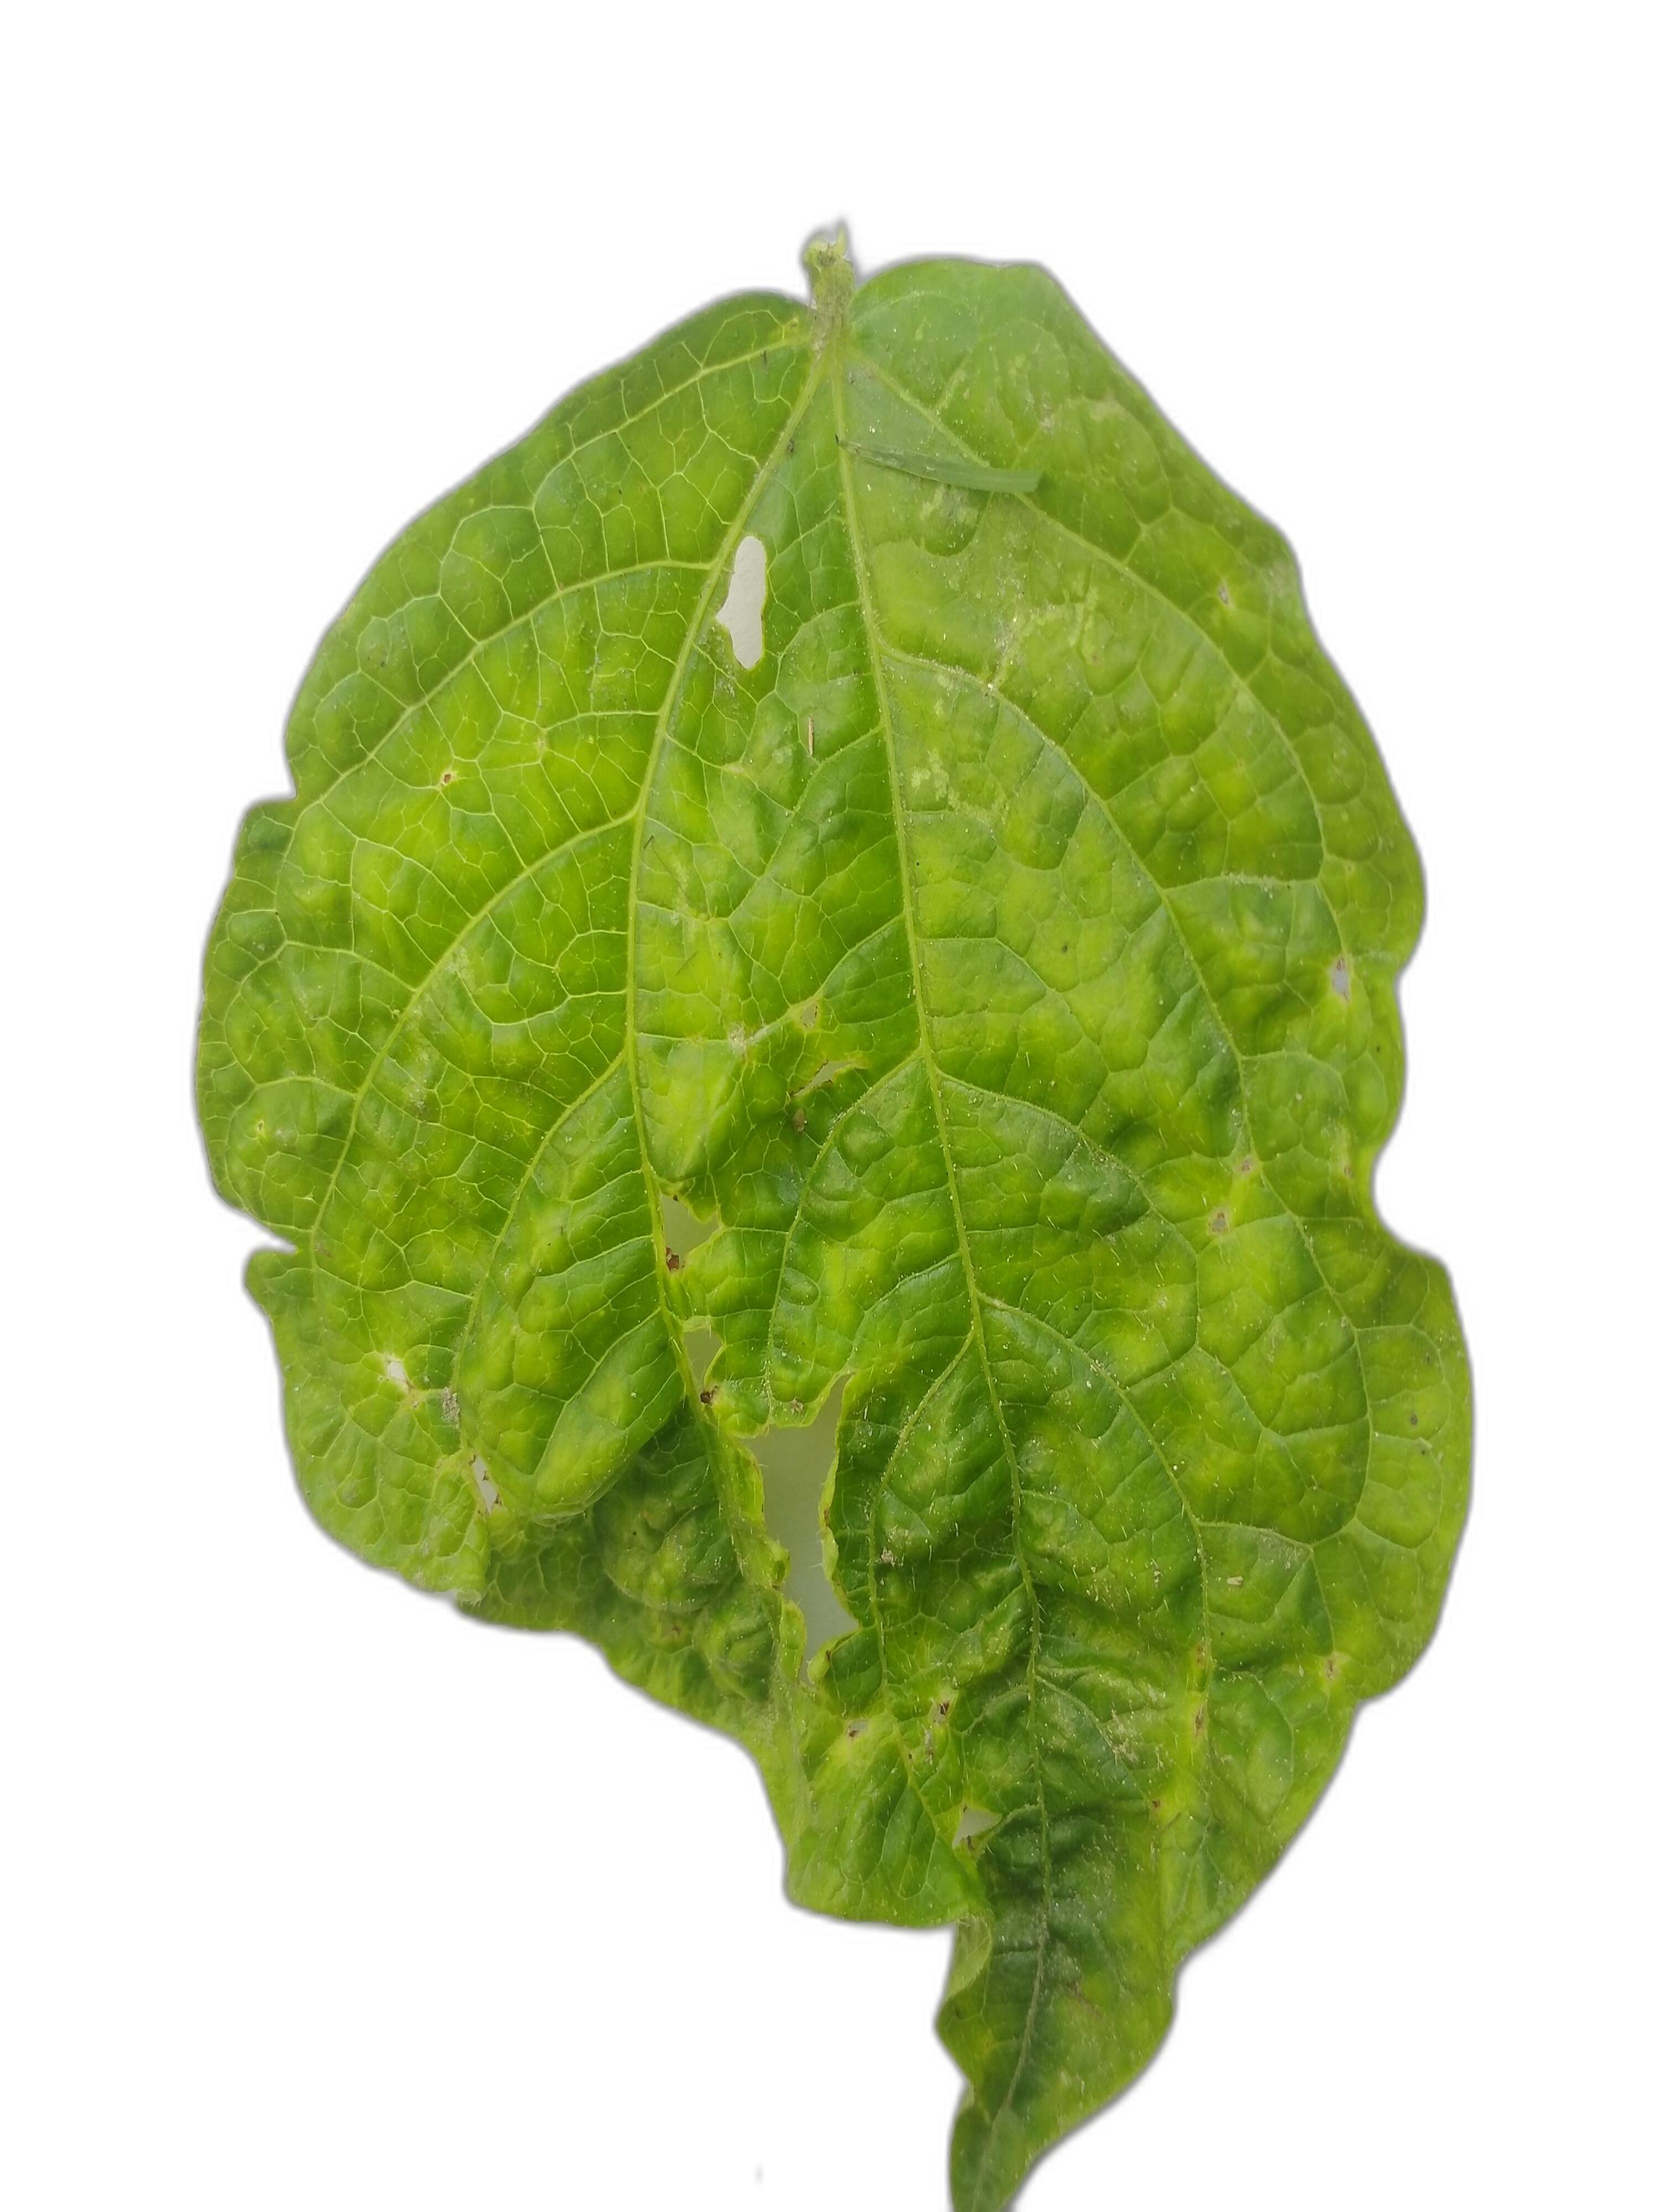
Label: Leaf Crinkle